Jo Jorgensen

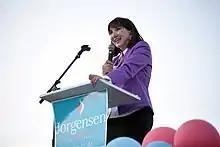
Jorgensen speaking at a rally in Scottsdale, Arizona, October 10, 2020

Jorgensen supports a free-market healthcare system financed by individual spending accounts that could keep any savings, which she believes would increase healthcare providers' incentive to compete by meeting consumer demand for low-cost services. She opposes single-payer healthcare, calling it "disastrous".